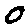
Label: 0